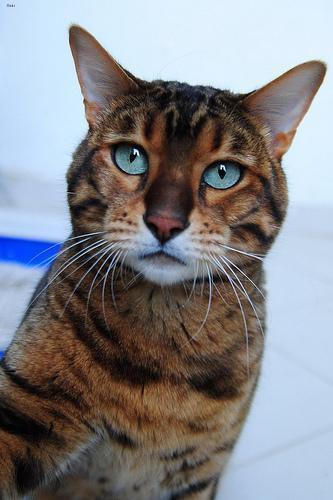
Bengal